Cerro de San Pedro

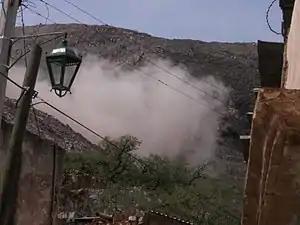
Explosion for open pit mining next to the town.

In March 2004, the Unitary Agrarian Tribunal rejected the lease MSX had been using since 1999 to operate in "ejidal" lands because they had used falsified signatures. Then in 2004, the National Defense Secretariat gave MSX authorization to use of explosives, which violated a previous decree issued by the Second District Court. Then in 2004, the National Institute of Anthropology and History (INAH) presented a lawsuit against MSX, stating that historical monuments had been damaged by the new use of explosives. The nearby central historic district of the city of San Luis Potosí is part of a UNESCO World Heritage Site. Finally in 2004, the Supreme Tribunal of Fiscal and Administrative Justice cancelled the environmental permit granted to MSX by the SEMARNAT in 1999, ruling that a permit never should have been granted. MSX requested an appeal and continued to operate. In 2005 the appeal was rejected and the Supreme Tribunal ratified the cancellation of the environmental permit. The mine was closed.